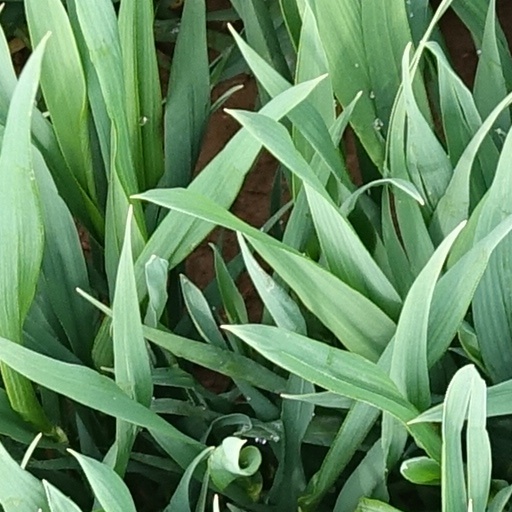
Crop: wheat